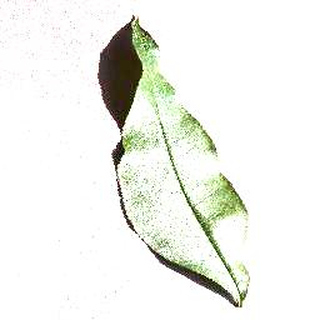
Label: healthy_peach